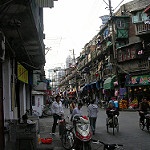
Scene: Outdoor